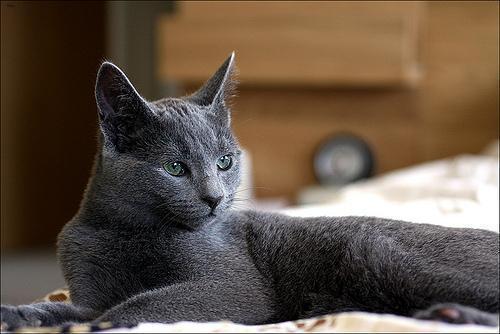
Russian Blue